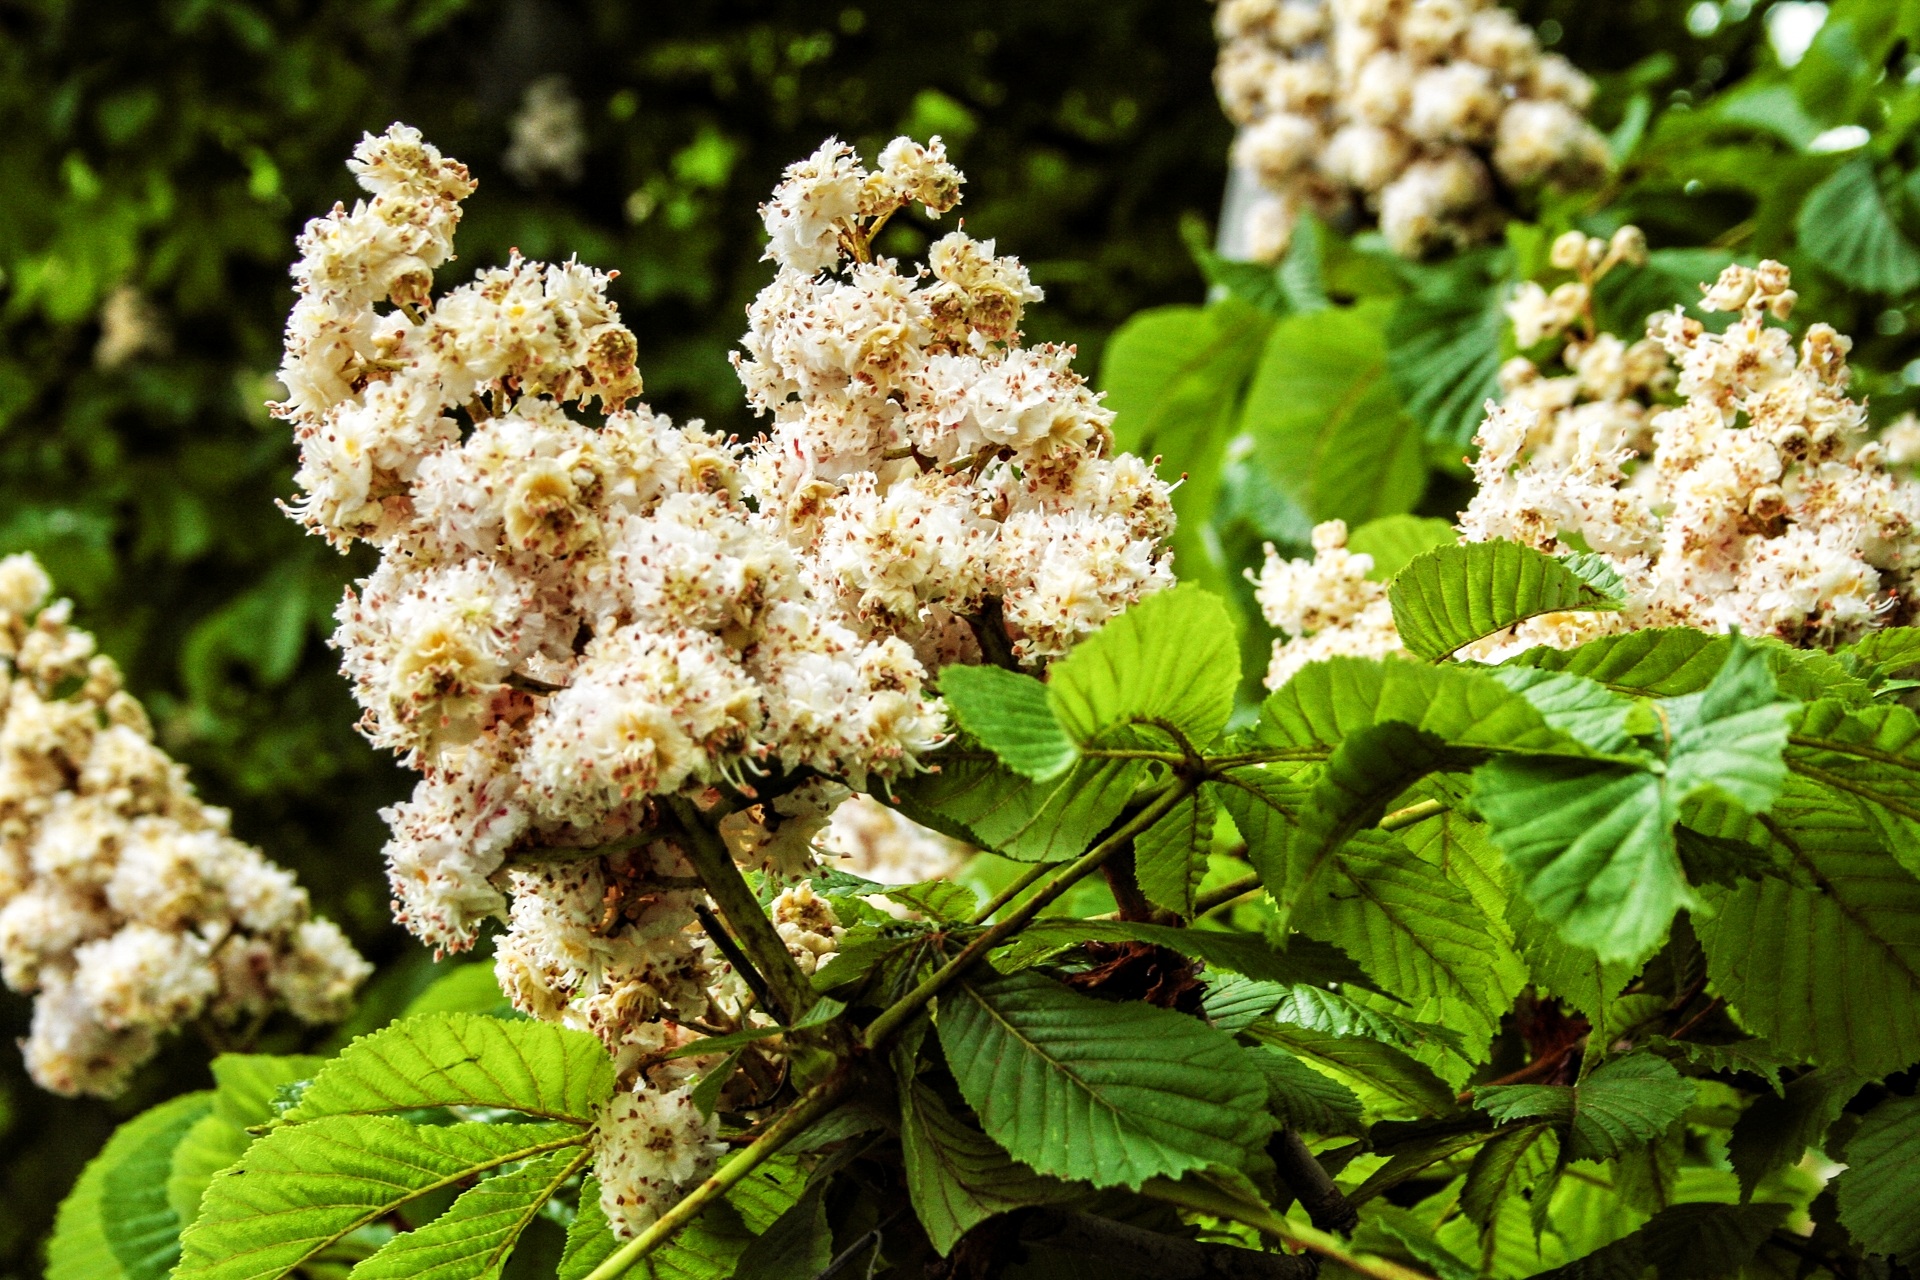
tree, nature, blossom, plant, fruit, berry, leaf, flower, bloom, food, spring, herb, produce, botany, garden, flora, wildflower, shrub, viburnum, meadowsweet, chestnut, flowering plant, land plant